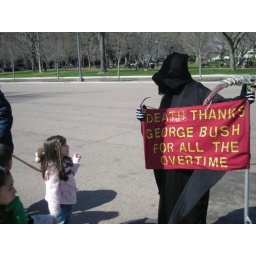
thanks george-- in front of the white house